Central School (Bessemer City, North Carolina)

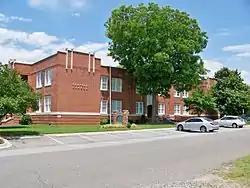

Central School, also known as Bessemer City Elementary School, is a historic school complex located at Bessemer City, Gaston County, North Carolina. The main school building was built about 1929, and is a two-story, "U"-plan brick building with Collegiate Gothic detailing. It was rebuilt following a fire in 1942. Adjacent to the school is the Rustic Revival style, rough cut stone gymnasium built in 1933 with funds provided by the Works Progress Administration. Other contributing buildings are the Home Economics Building (c. 1938-1939), Classroom Building (c. 1953), and Storage Shed (c. 1953).